Nuevo Cuscatlán

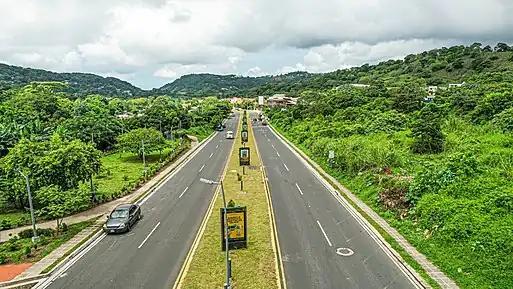
Aerial view, Cuscatlan Boulevard

Nuevo Cuscatlán has coffee as one of its main economic pillars, numerous coffee farms are located on the outskirts of the city. During the administration of Nayib Bukele, Boulevard Cuscatlán was inaugurated, which facilitated the connection and commercial connections between the municipalities of Huizúcar and Antiguo Cuscatlán. The investment allocated to this infrastructure work was $1.6 million, it has an extension of 743 linear meters and four lanes. Over the years, the municipality has developed innovative strategies that have boosted the local economy, employment, investment and business, allowing it to stand out as a destination for modernity and progress. The main malls in Nuevo Cuscatlán are: